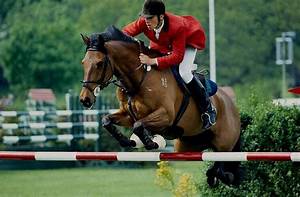
Label: horse